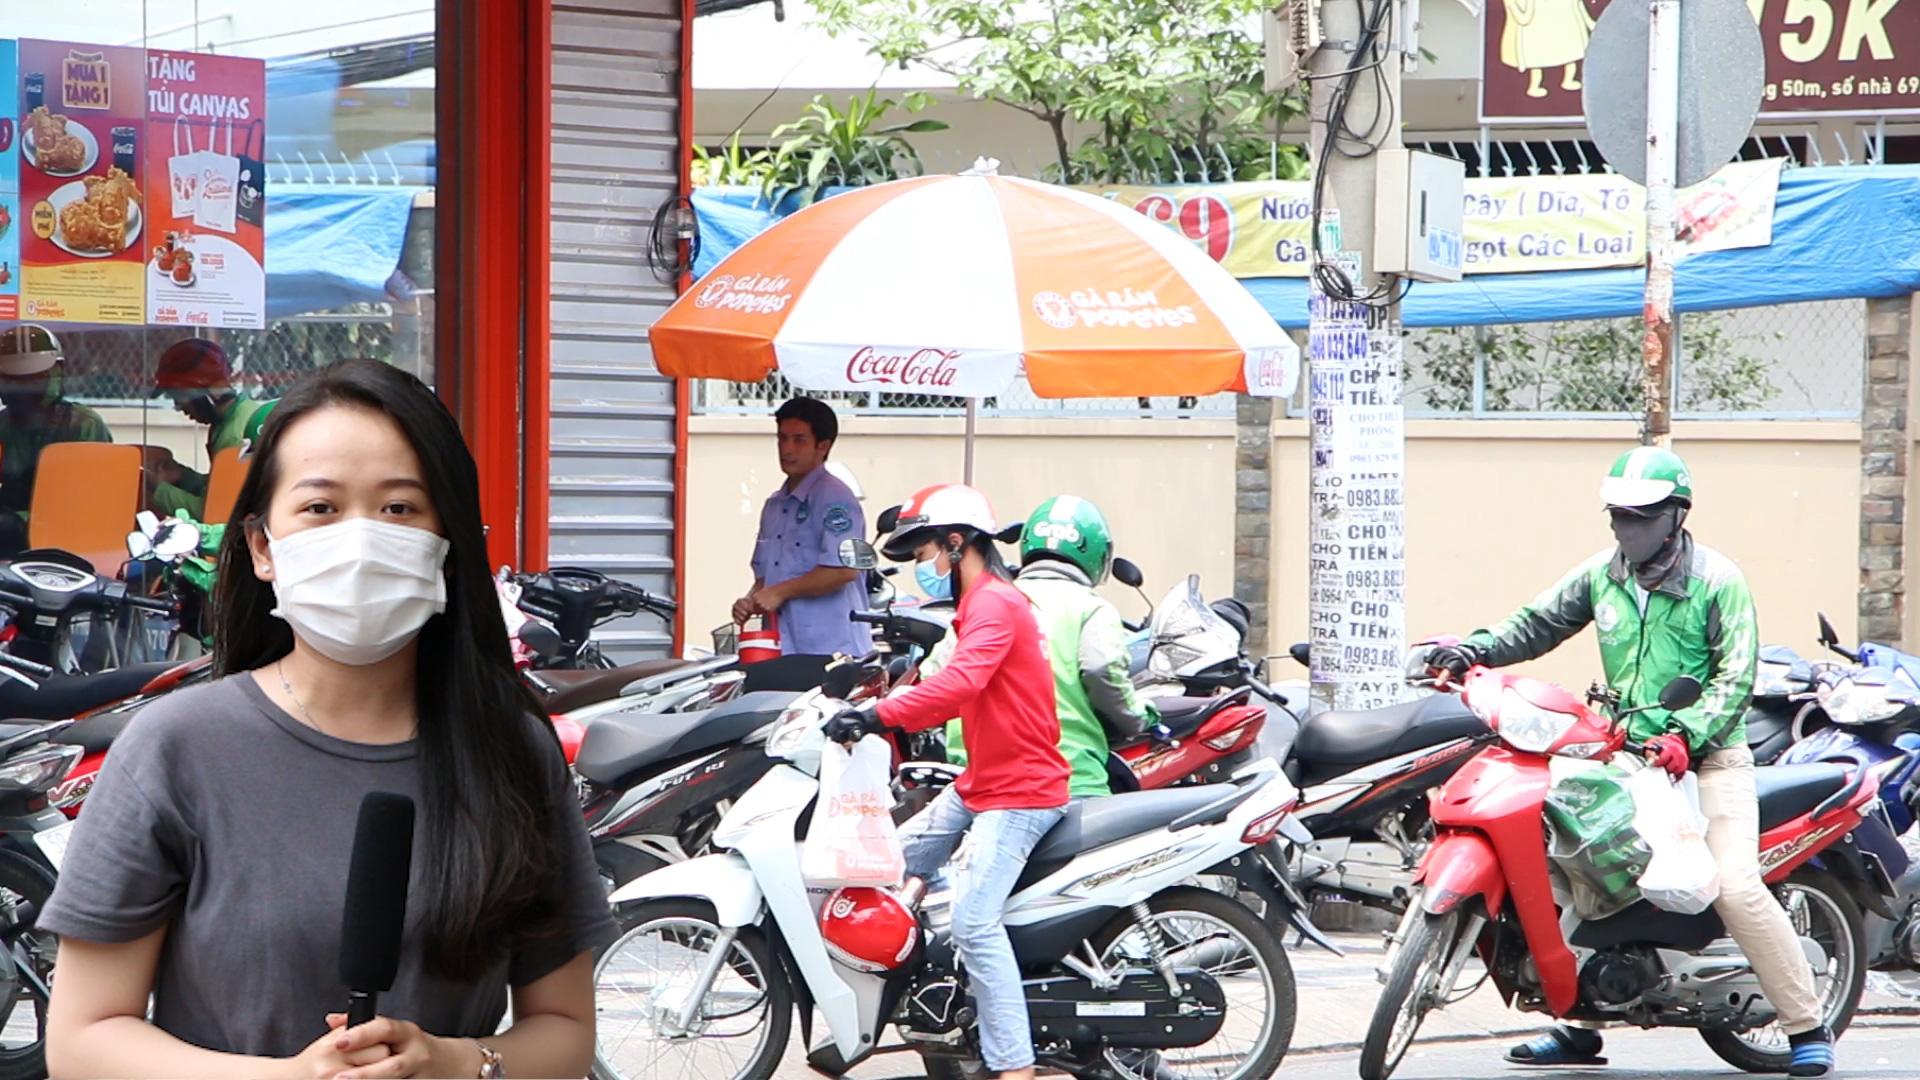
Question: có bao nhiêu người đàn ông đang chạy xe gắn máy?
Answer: có ba người đàn ông đang chạy xe gắn máy